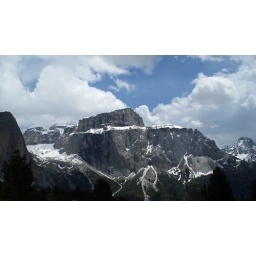
Somewhere in the Dolomites, Italy. Taken from a moving bus on a coach trip from Lake Garda.